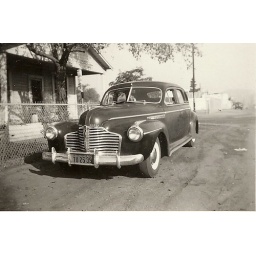
1947: 101 S. Eastern Ave, Los Angeles Ca - Grandpa Mancha's car in front of East LA house